Primary Alert System

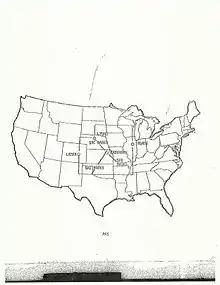
SAC Primary Alert System laydown

The Primary Alerting System (PAS), was a network of land-line connections used by the Strategic Air Command (SAC) for command and control of its nuclear forces. PAS provided immediate and simultaneous voice communications to all (SAC) unit command posts and missile launch control facilities.